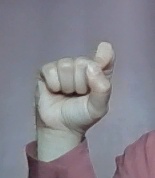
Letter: fa